William McMillan (Australian politician)

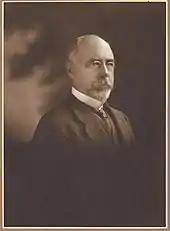
McMillan later in life

McMillan was divorced in 1891. He married Helen Maria O'Reilly (died 1937) in 1892 and they had two daughters. He died in 1926 at his house Althorne in the Sydney suburb of Bellevue Hill.